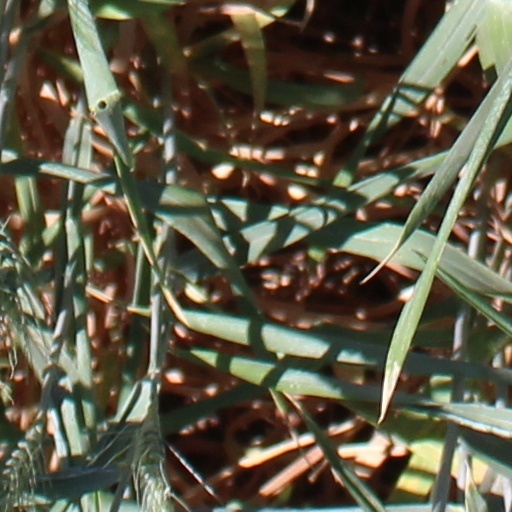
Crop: wheat